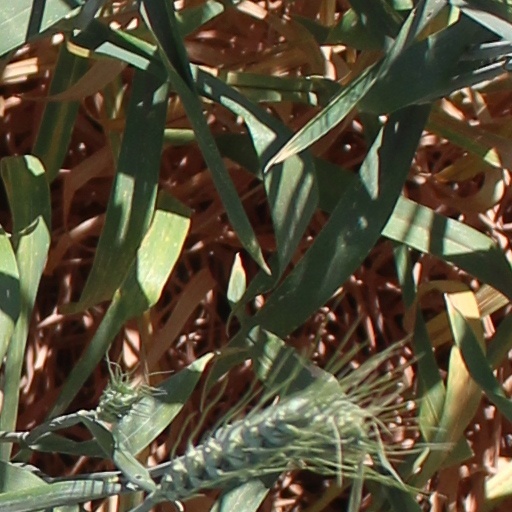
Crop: wheat